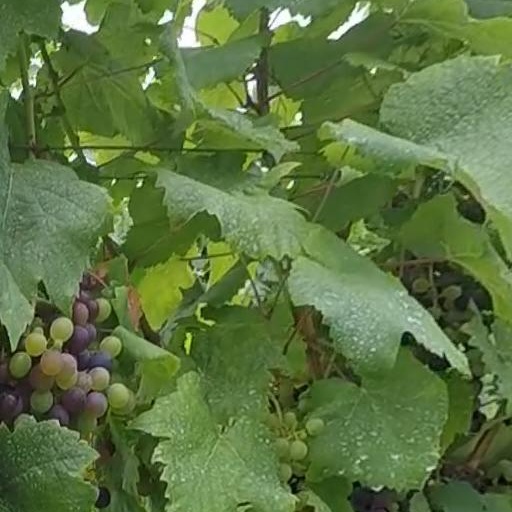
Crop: grape